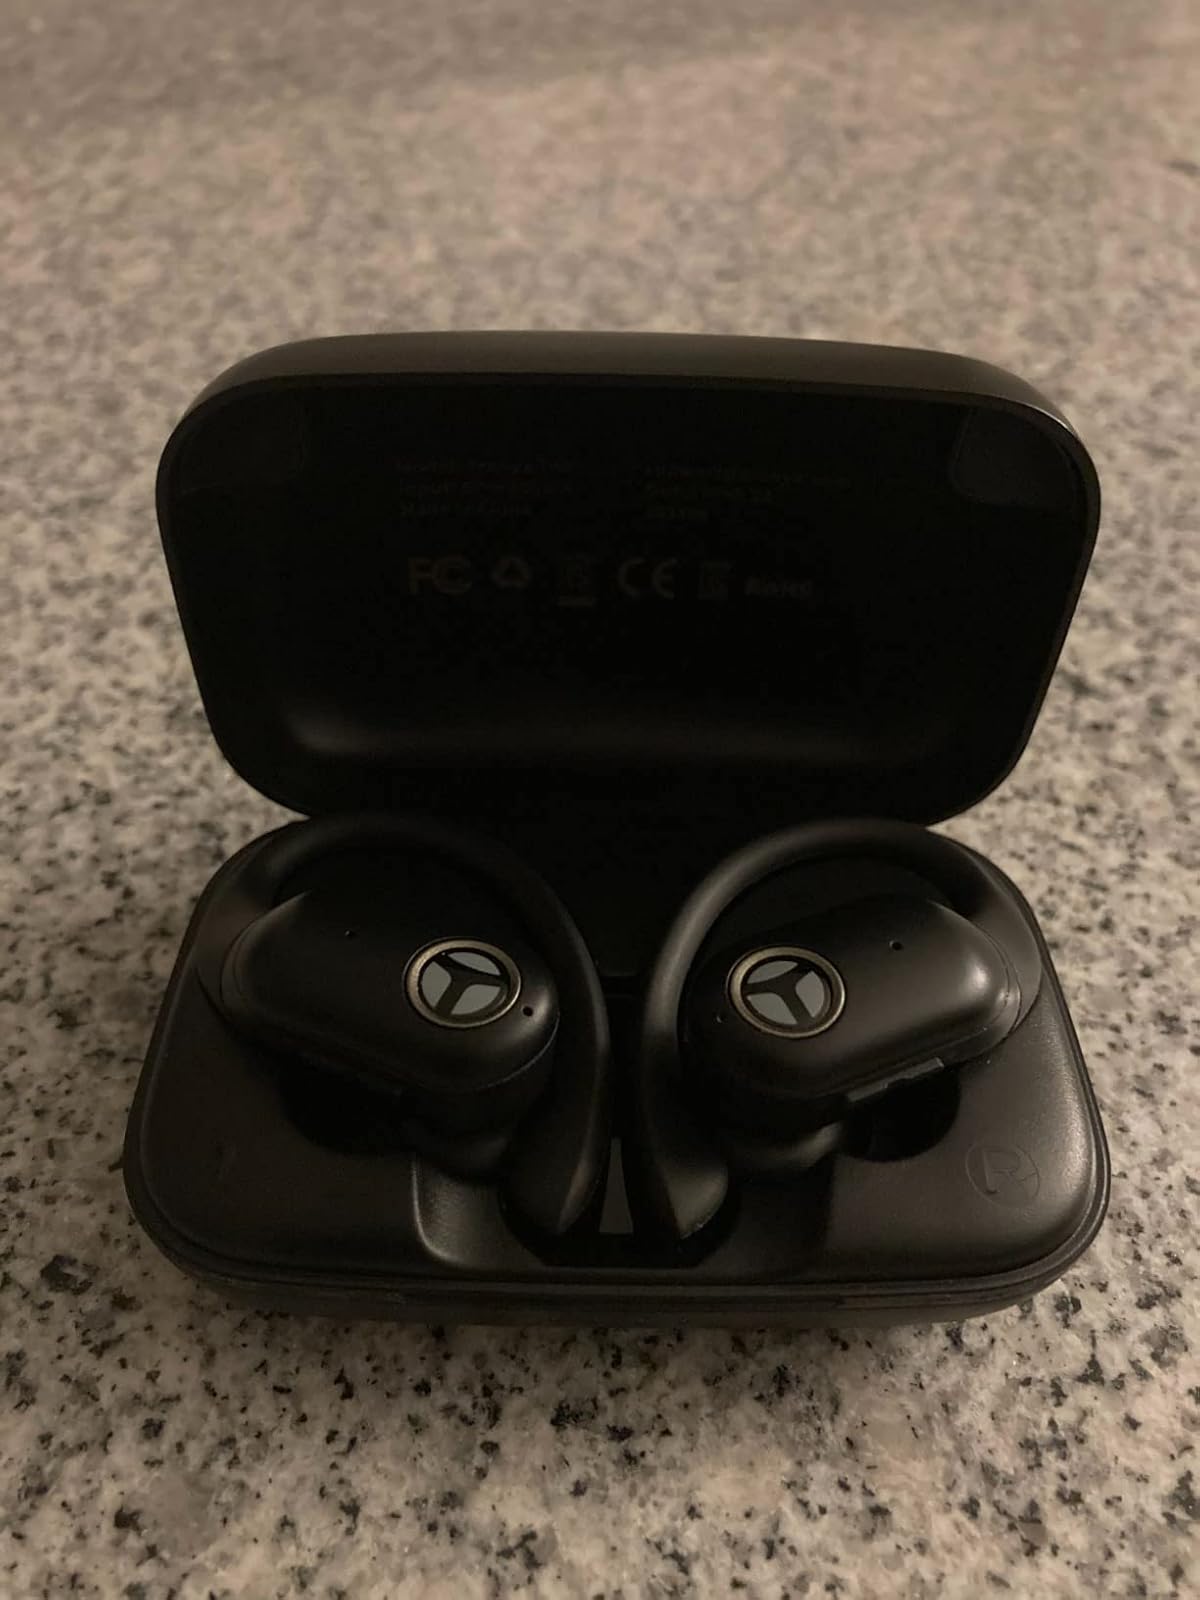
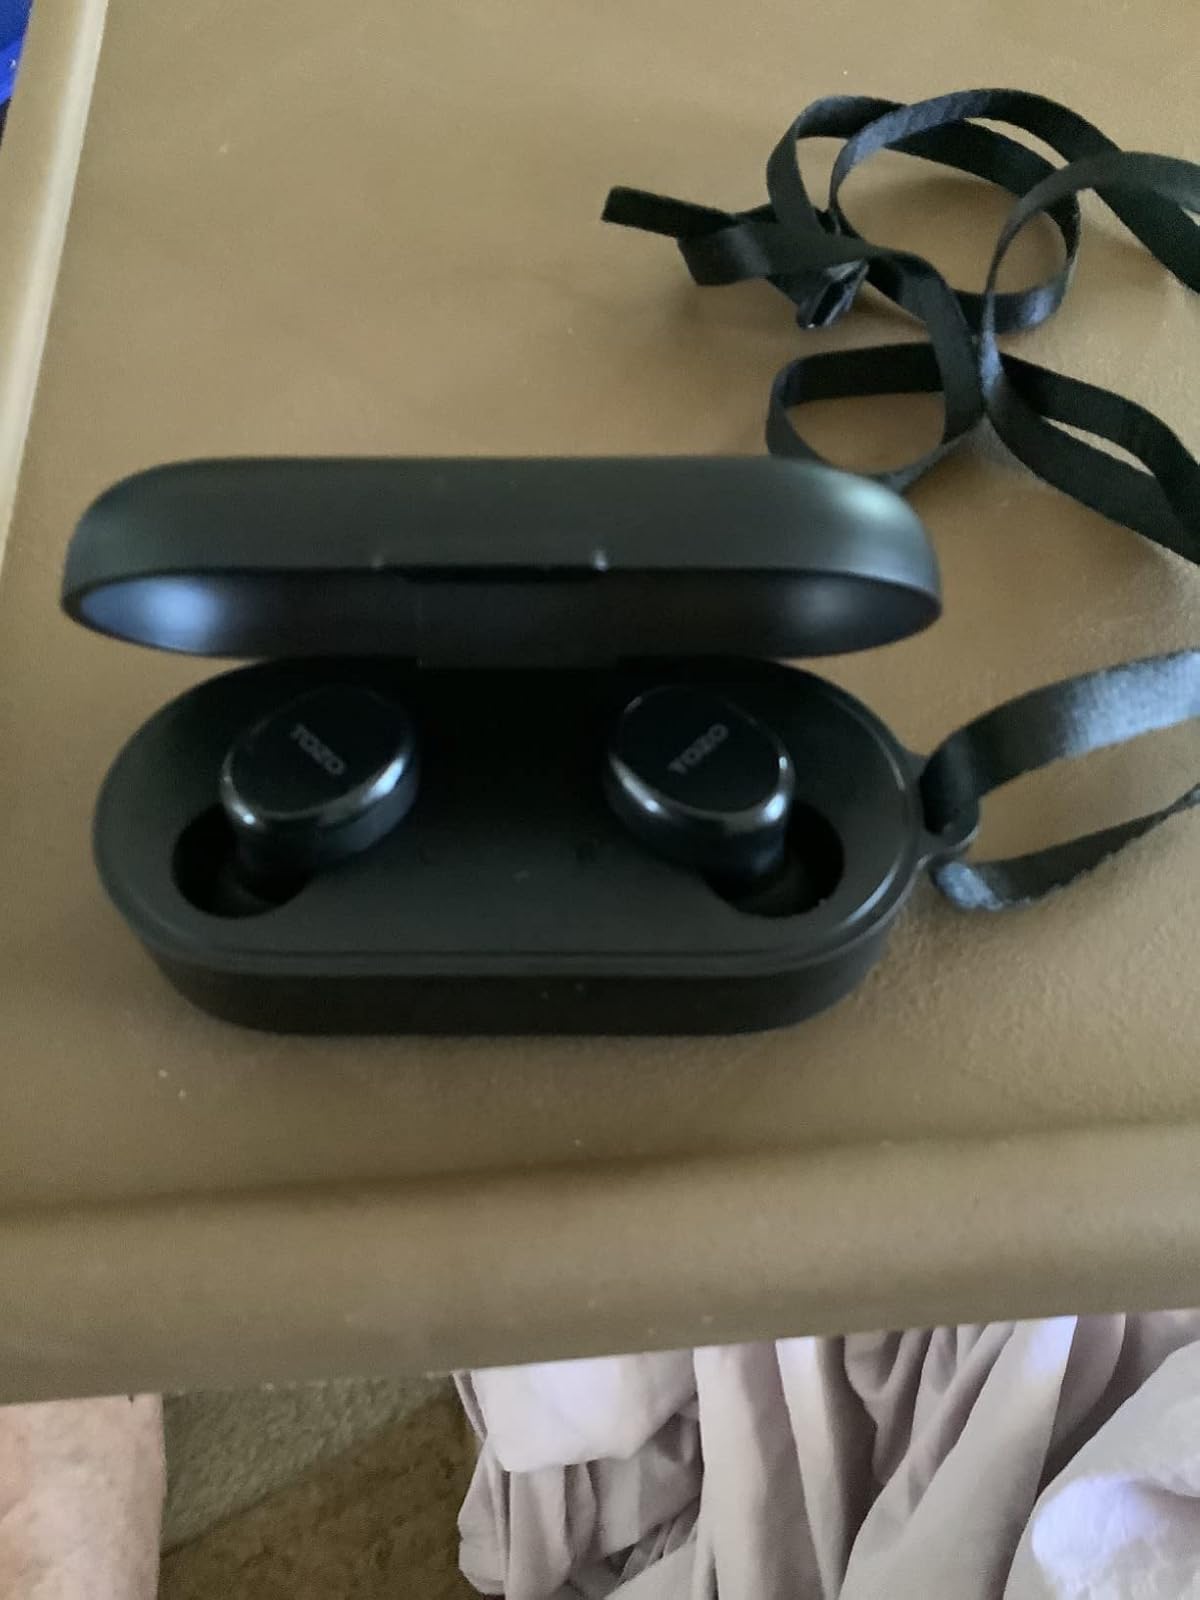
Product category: earbuds
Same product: no